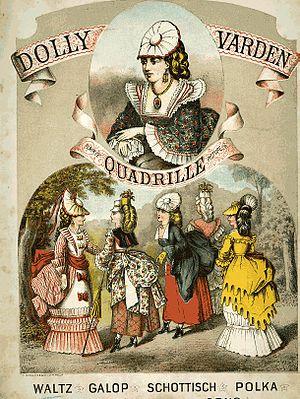
La tournure est un vêtement de dessous ayant existé d'environ 1869 à 1888 ; elle est souvent considérée comme une évolution de la crinoline.
Barnaby Rudge: A Tale of the Riots of 'Eighty, habituellement connu en anglais sous le titre de Barnaby Rudge, est un roman historique de Charles Dickens, publié en Angleterre par Chapman & Hall sous la forme de feuilleton de quatre-vingt-huit épisodes hebdomadaires de février à novembre 1841 dans l'éphémère revue Master Humphrey's Clock.